William Grinly

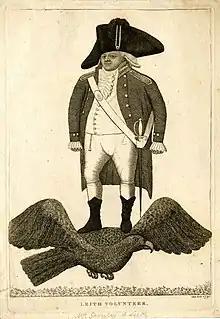
Etching of William Grinl(e)y atop a'Spread Eagle' by John Kay, 1795

William 'Spread Eagle' Grinly (also Grinley, Grindley or Grindlay) (1748 – 1827) was a British soldier, merchant, and mariner during the 18th and 19th centuries, known for his often distinctive dress and flamboyant character.